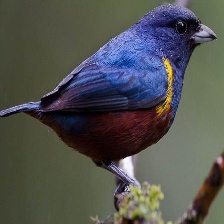
Species: CHESTNET BELLIED EUPHONIA
Scientific name: EUPHONIA PECTORALIS